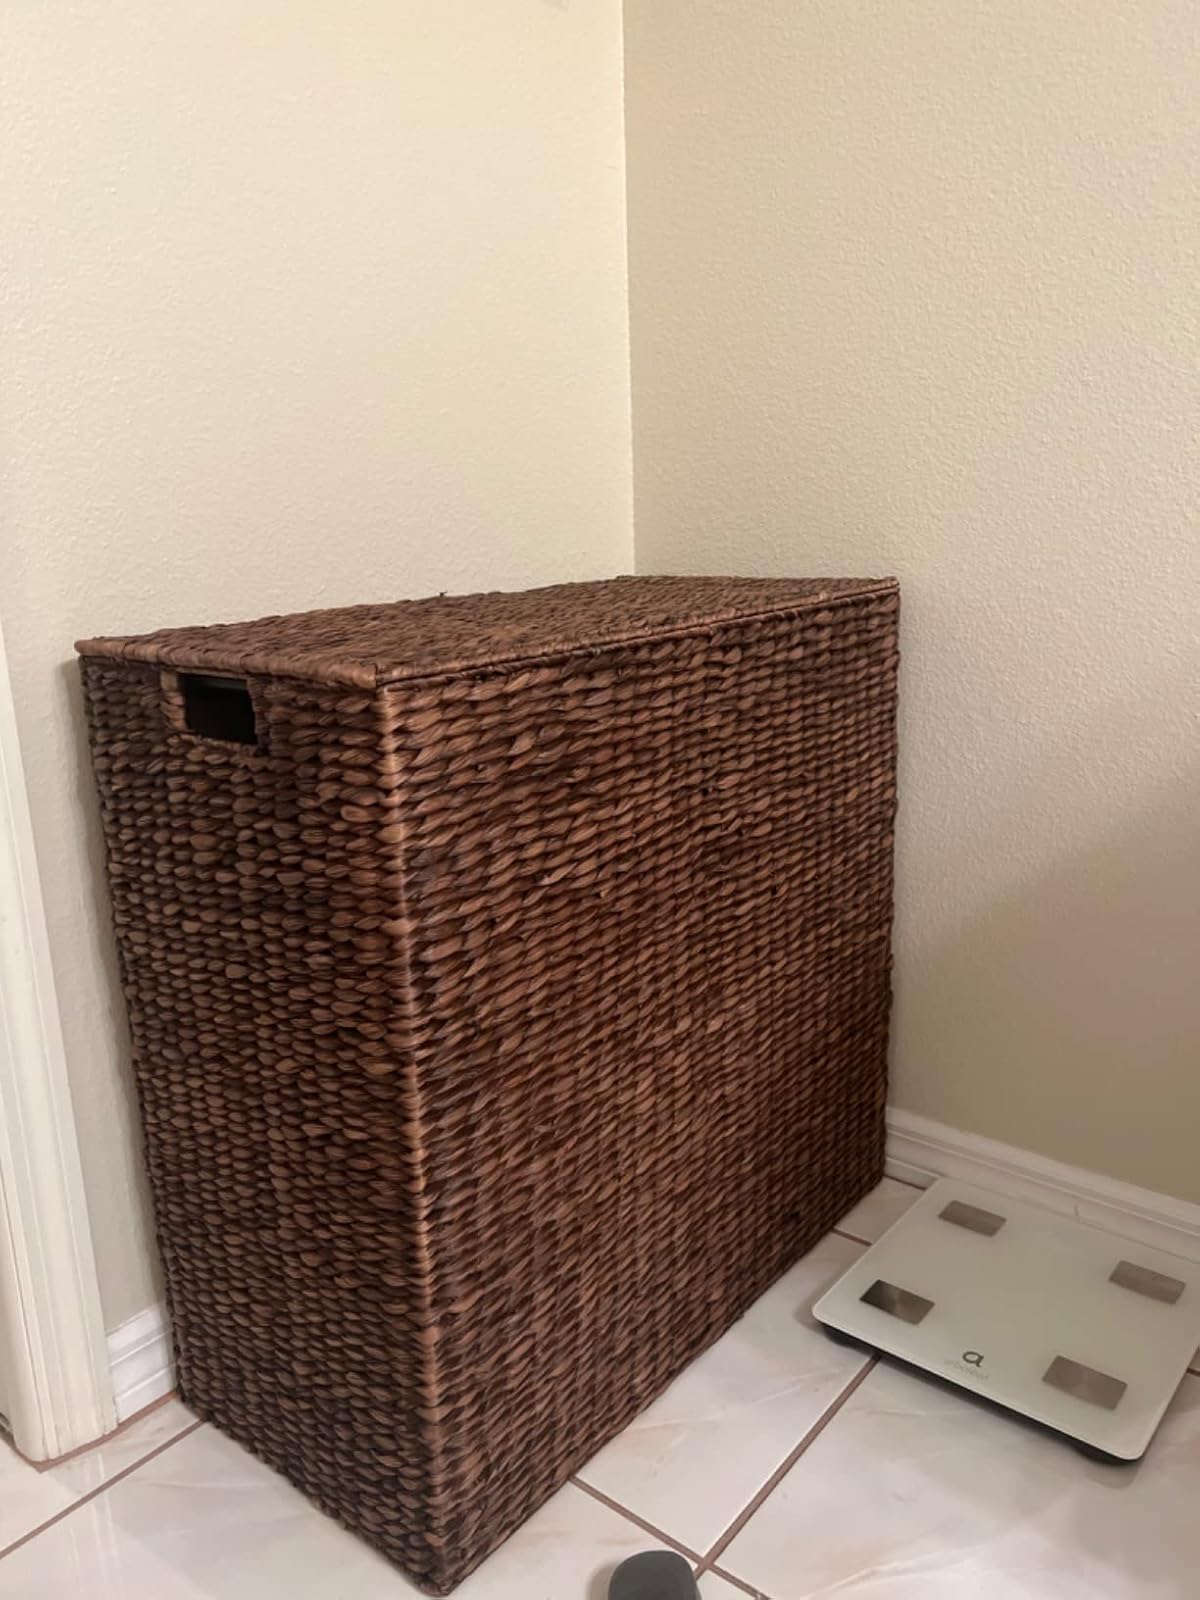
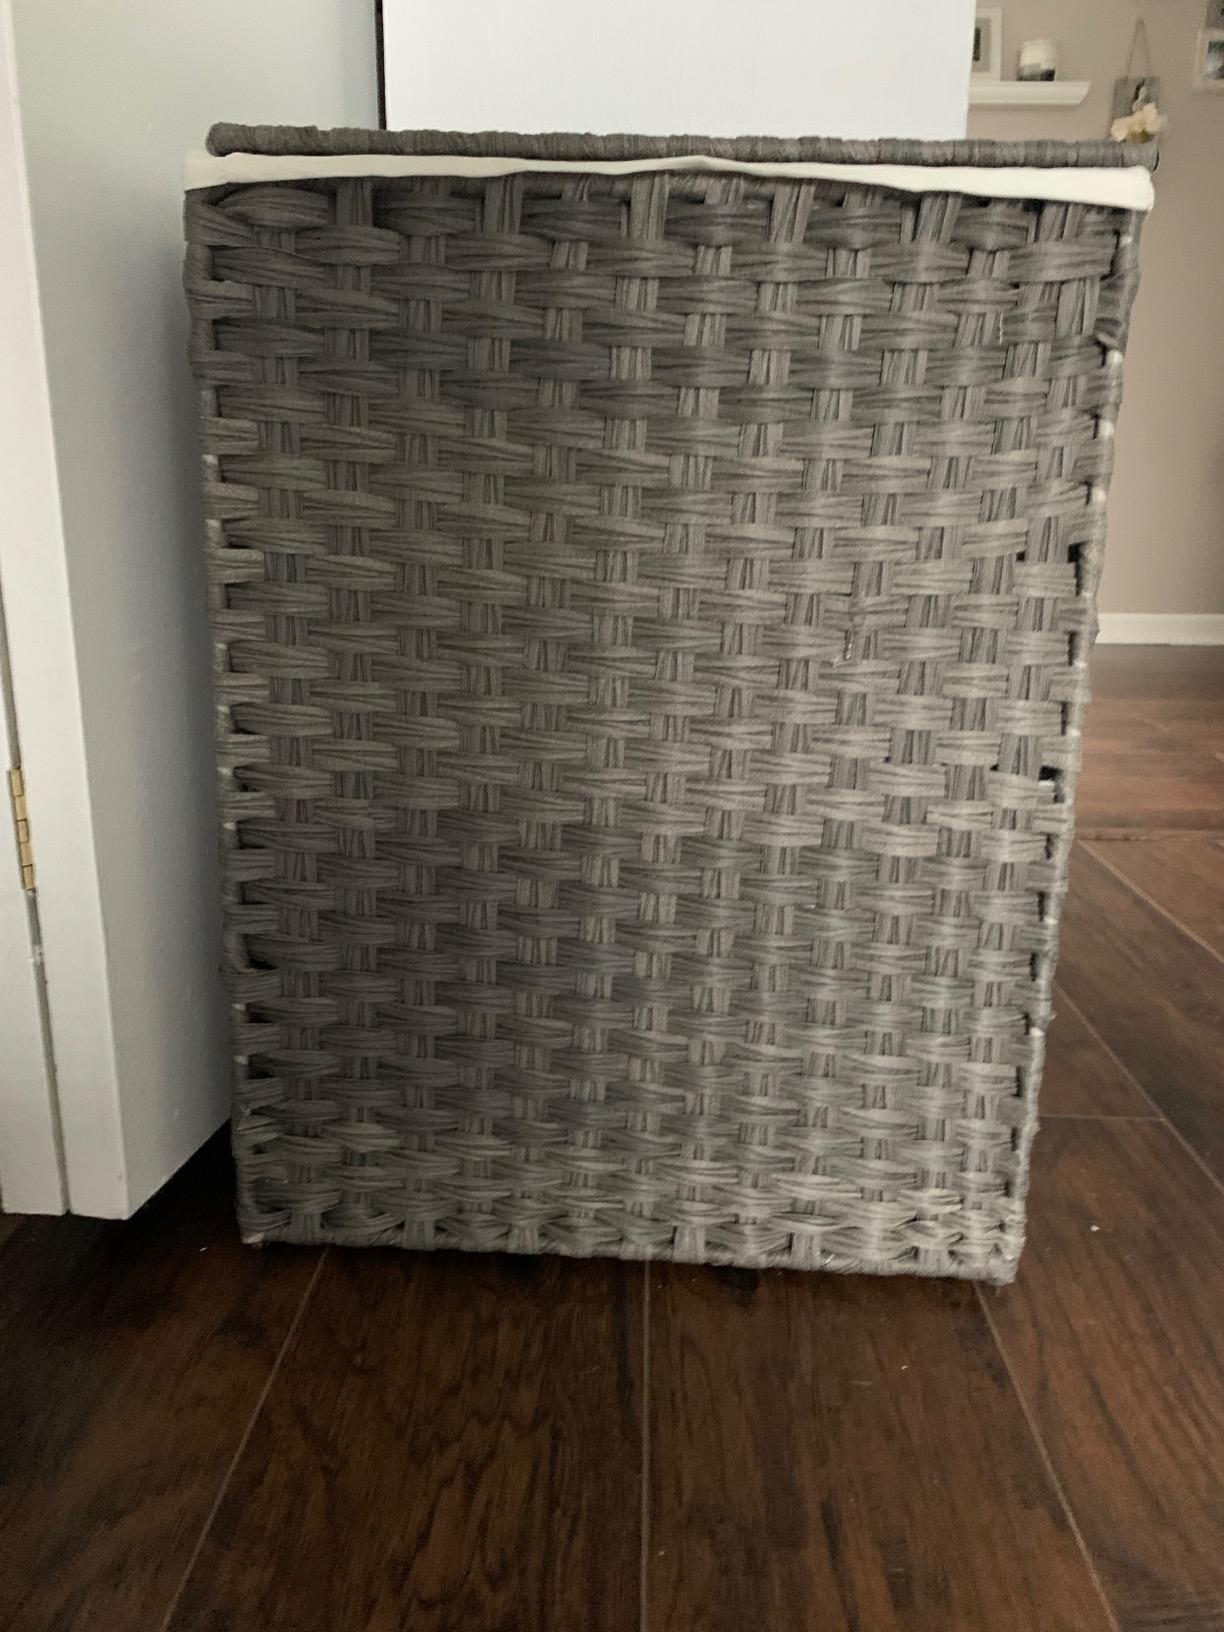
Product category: items_hamper
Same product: no